Scottish education in the nineteenth century

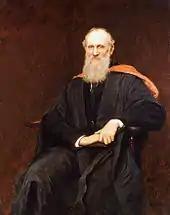
Lord Kelvin by Hubert von Herkomer

Unlike the English act, the Scottish one made some provision for secondary education. The Scottish Education Department intended to expand secondary education, but did not intend to produce a universal system. The preferred method was to introduce vocational supplementary teaching in the elementary schools, later known as advanced divisions, up until the age of 14, when pupils would leave to find work. This was controversial because it seemed to counter the cherished principle that schooling was a potential route to university for the bright "lad o' parts". Larger urban school boards established about 200 "higher grade" (secondary) schools as a cheaper alternative to the burgh schools. Some of these were former grammar schools, such as the Glasgow and Edinburgh High Schools, Aberdeen New High School and Perth Academy. Some hospitals became day schools and largely remained independent, while a few, including Fettes College in Edinburgh, became public schools on the English model. Other public schools emerged around the mid century, such as Merchiston, Loretto School and Trinity College, Glenalmond. The result of these changes was a fear that secondary education became much harder to access for the children of the poor. However, in the second half of the century roughly a quarter of university students can be described as having working class origins, largely from the skilled and independent sectors of the economy. The Scottish Education Department introduced a Leaving Certificate Examination in 1888 to set national standards for secondary education. In 1890 school fees were abolished, creating a state-funded, national system of compulsory free basic education with common examinations.